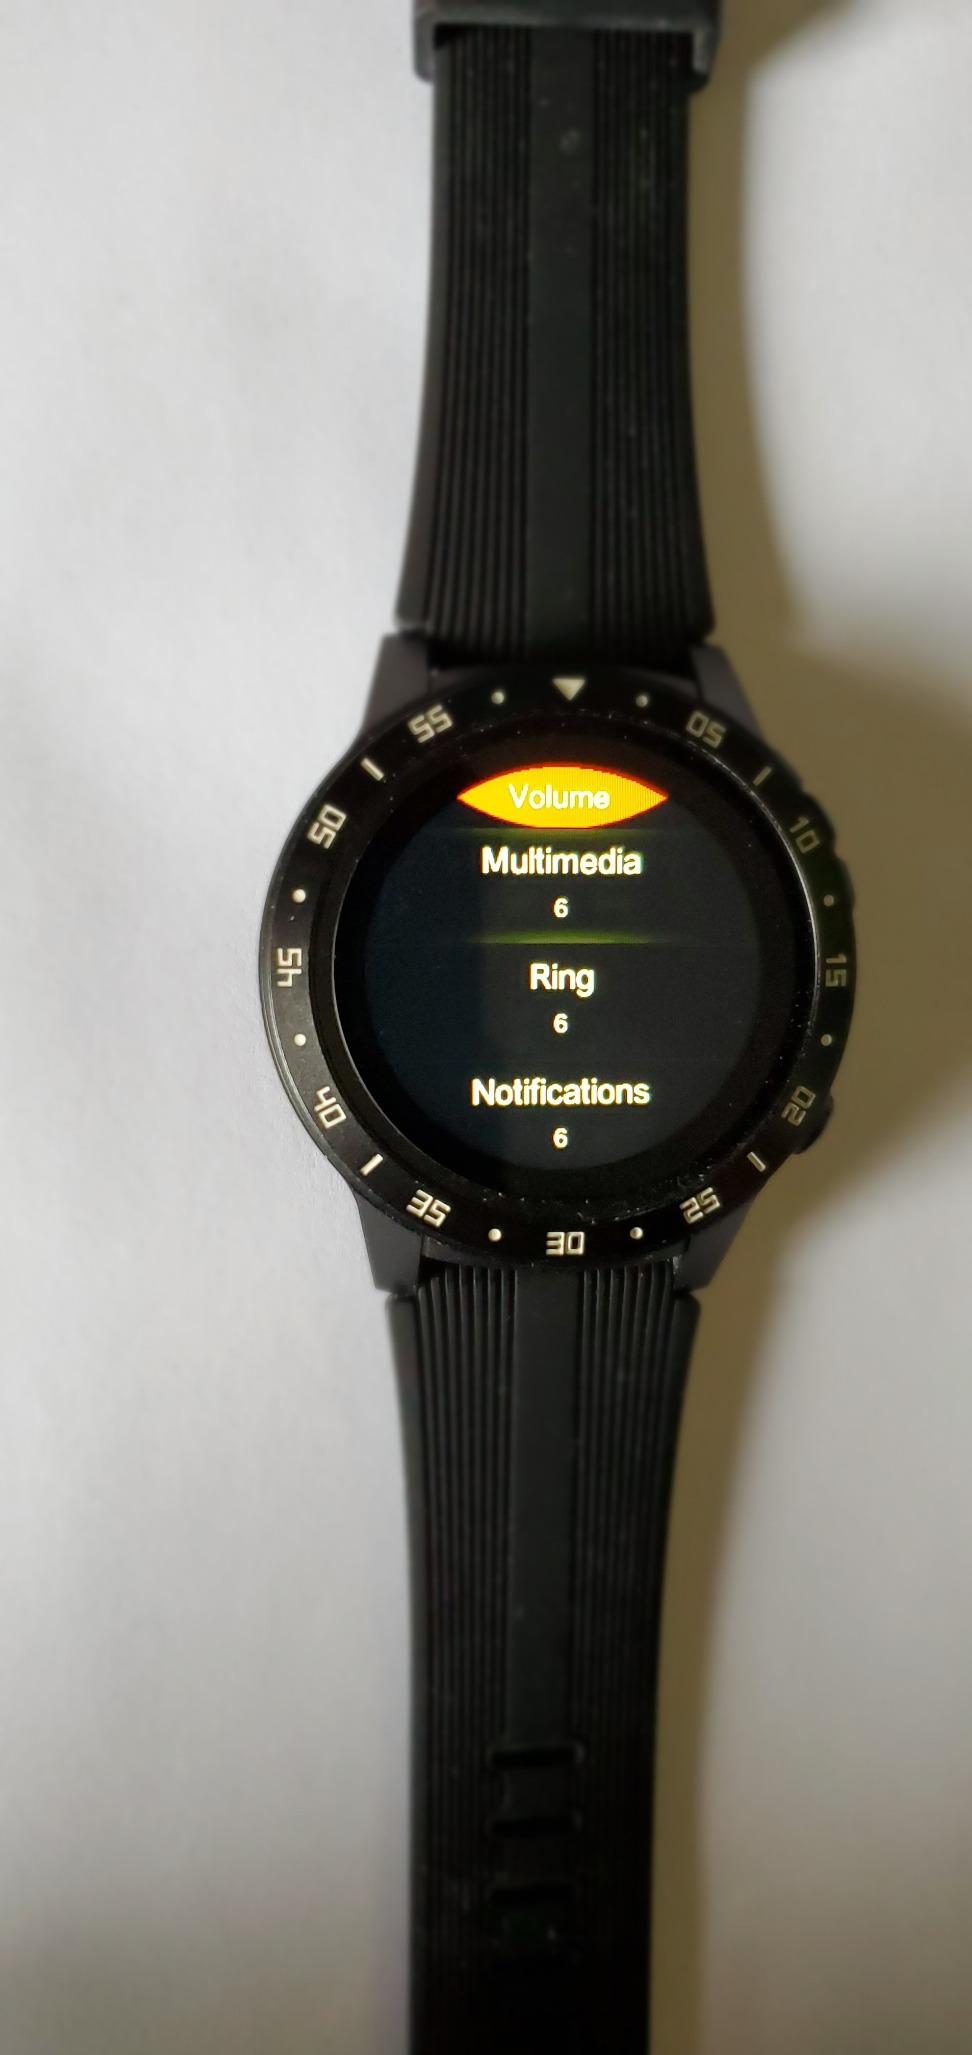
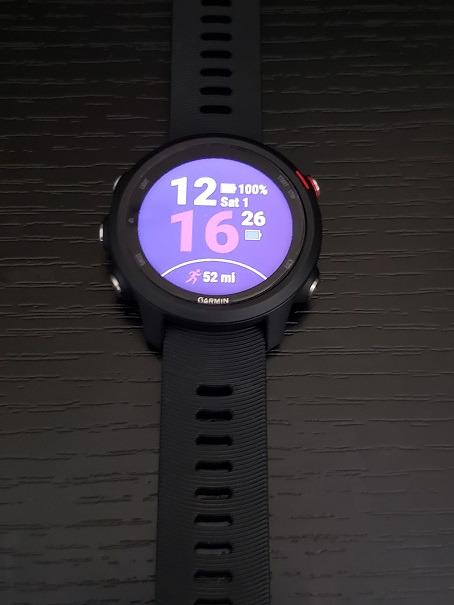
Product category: smartwatch
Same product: no